Dmitri Redkovich

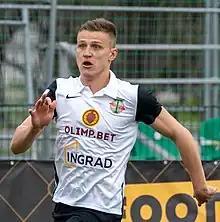
Redkovich with Torpedo Moscow in 2021

Dmitri Pavlovich Redkovich (born 15 January 1998) is a Russian football player who plays for FC Sibir Novosibirsk.